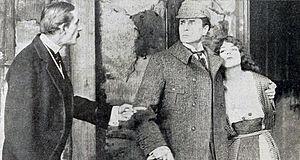
Sherlock Holmes est un film américain muet d'Arthur Berthelet, sorti en 1916. Il s'agit d'une adaptation de la pièce de théâtre éponyme écrite en 1899 par William Gillette. Dans ce film, William Gillette joue lui-même le rôle-titre de l'aventure qu'il a écrite quelques années plus tôt.